Shusha fortress

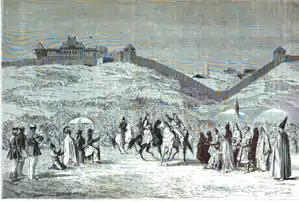
Vasily Vereshchagin – ""The End of Dramatic Play"", 1865. Shusha fortress and Khan palace can be seen in the background.

Russian military historian Vasily Potto described 48-day defense of Shusha against the army led by Qajar crown prince Abbas Mirza and also noted the topographical characteristics of Shusha: ""The fort, which was in a dilapidated condition but impassable due to its position, was not in need of a complicated defense plan."" One of the advantages of the site chosen for the construction of the fortress was the good observation and control of all the surrounding areas, which prevented a sudden attack of the enemy. P. Zubov writes: ""It is possible to observe the villages, which are scattered along the valley and located on the farthest side from the perspective of Shusha plateau, beautiful vineyards and mountains covered with forests.""